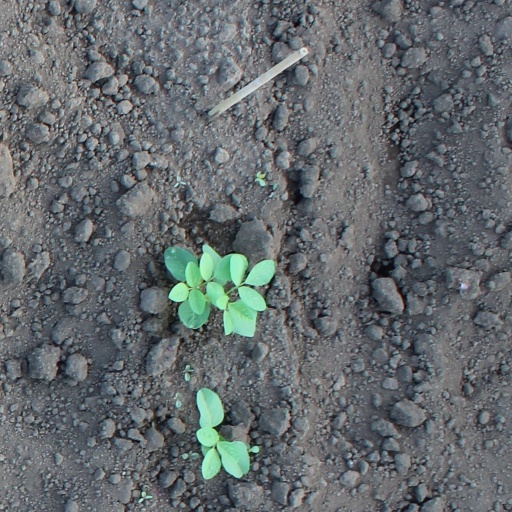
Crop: soybean